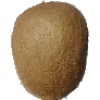
Label: kiwi